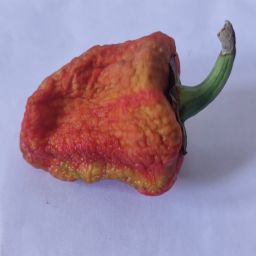
Crop: Bell Pepper
Quality: Dried